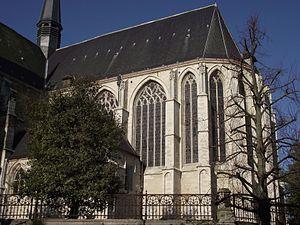
Anderlecht, Collégiale Saints-Pierre-et-Guidon, 1350-1527